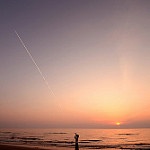
Scene: Outdoor